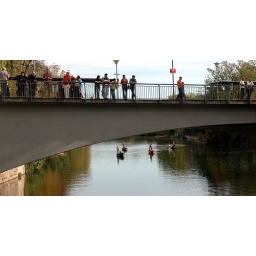
People enjoying the view of the Neckar on the bridge and boats below the bridge.